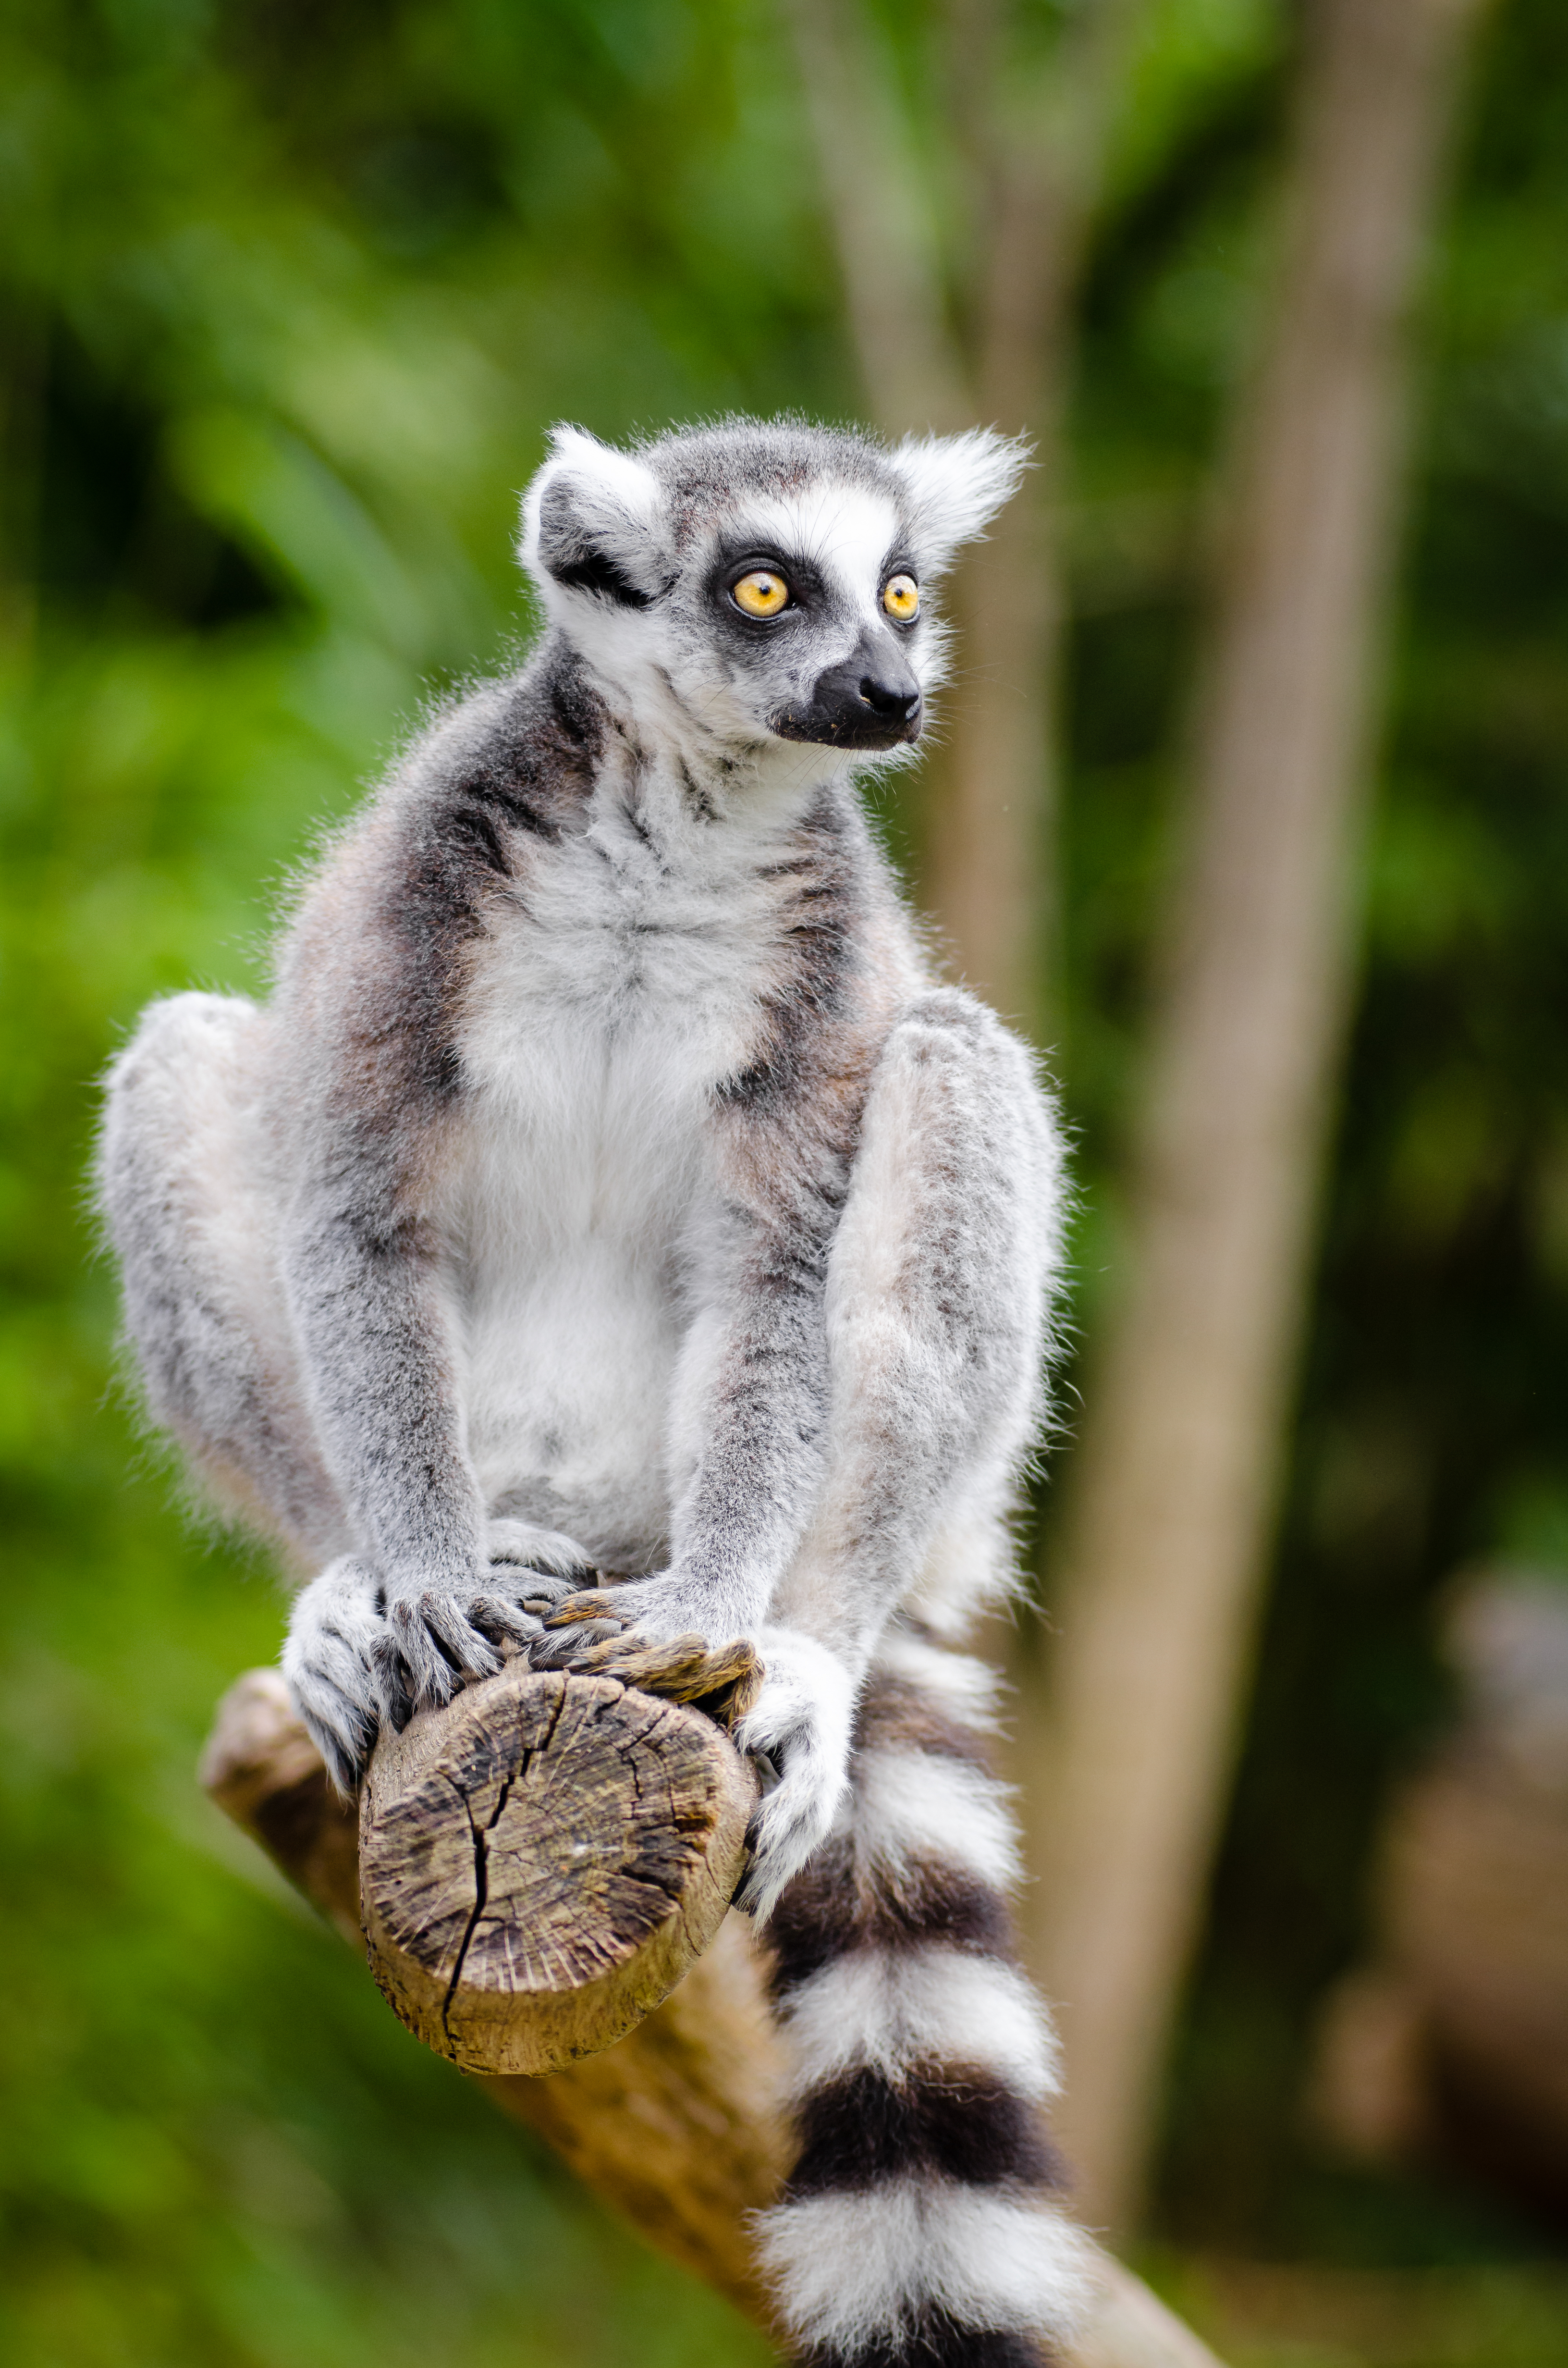
nature, animal, wildlife, zoo, mammal, fauna, primate, madagascar, vertebrate, lemur